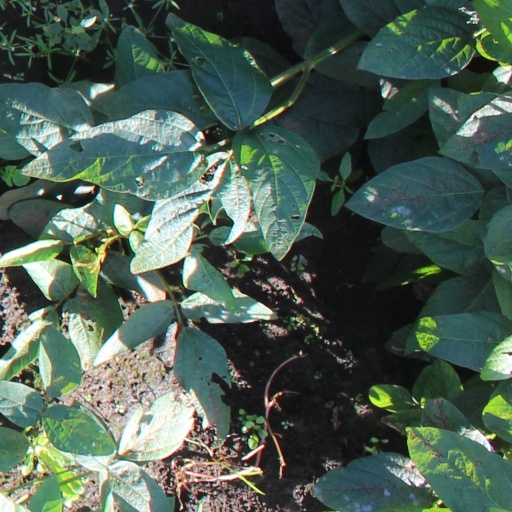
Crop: soybean